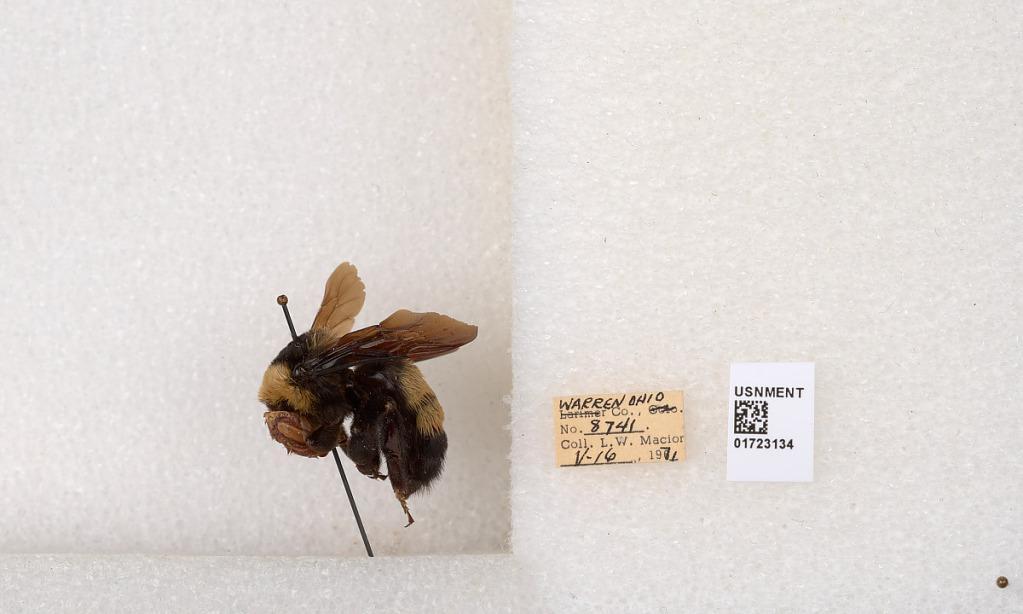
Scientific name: Bombus (Bombus) nevadensis auricormus
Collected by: L. Macior
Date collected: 1971-5-16
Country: United States
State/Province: Ohio
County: Warren
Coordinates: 39.4276, -84.1668